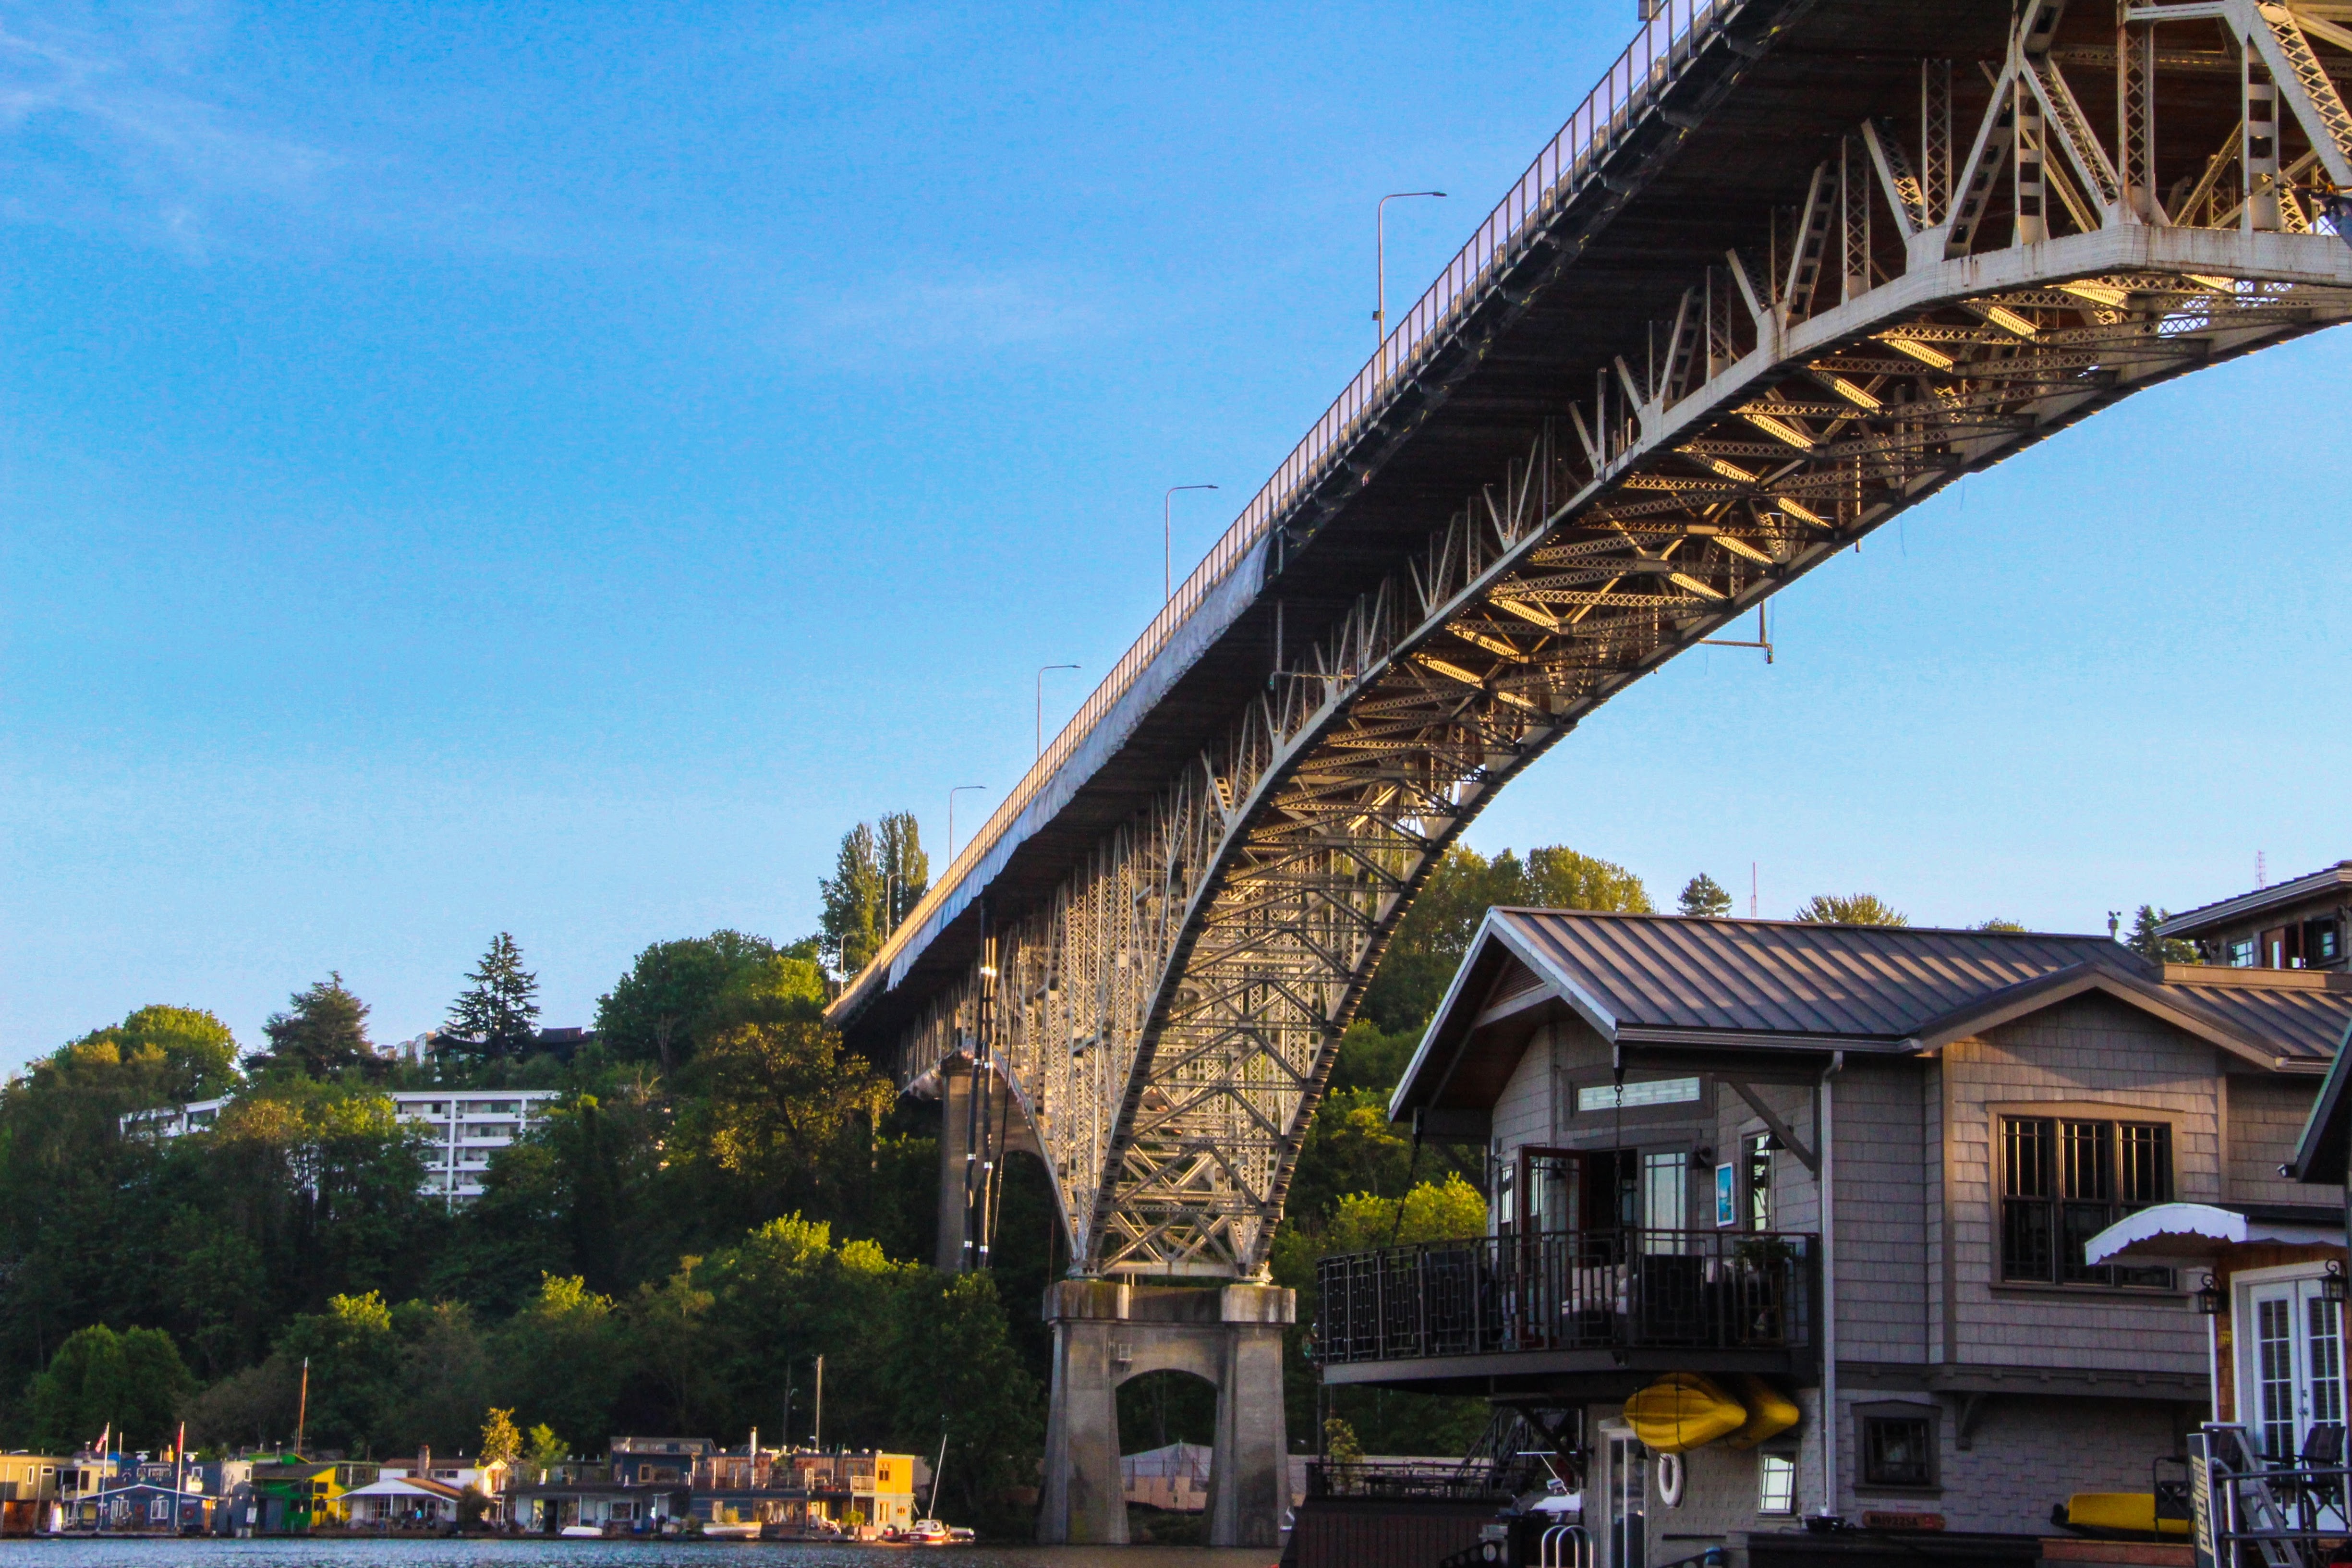
bridge, town, overpass, landmark, tourism